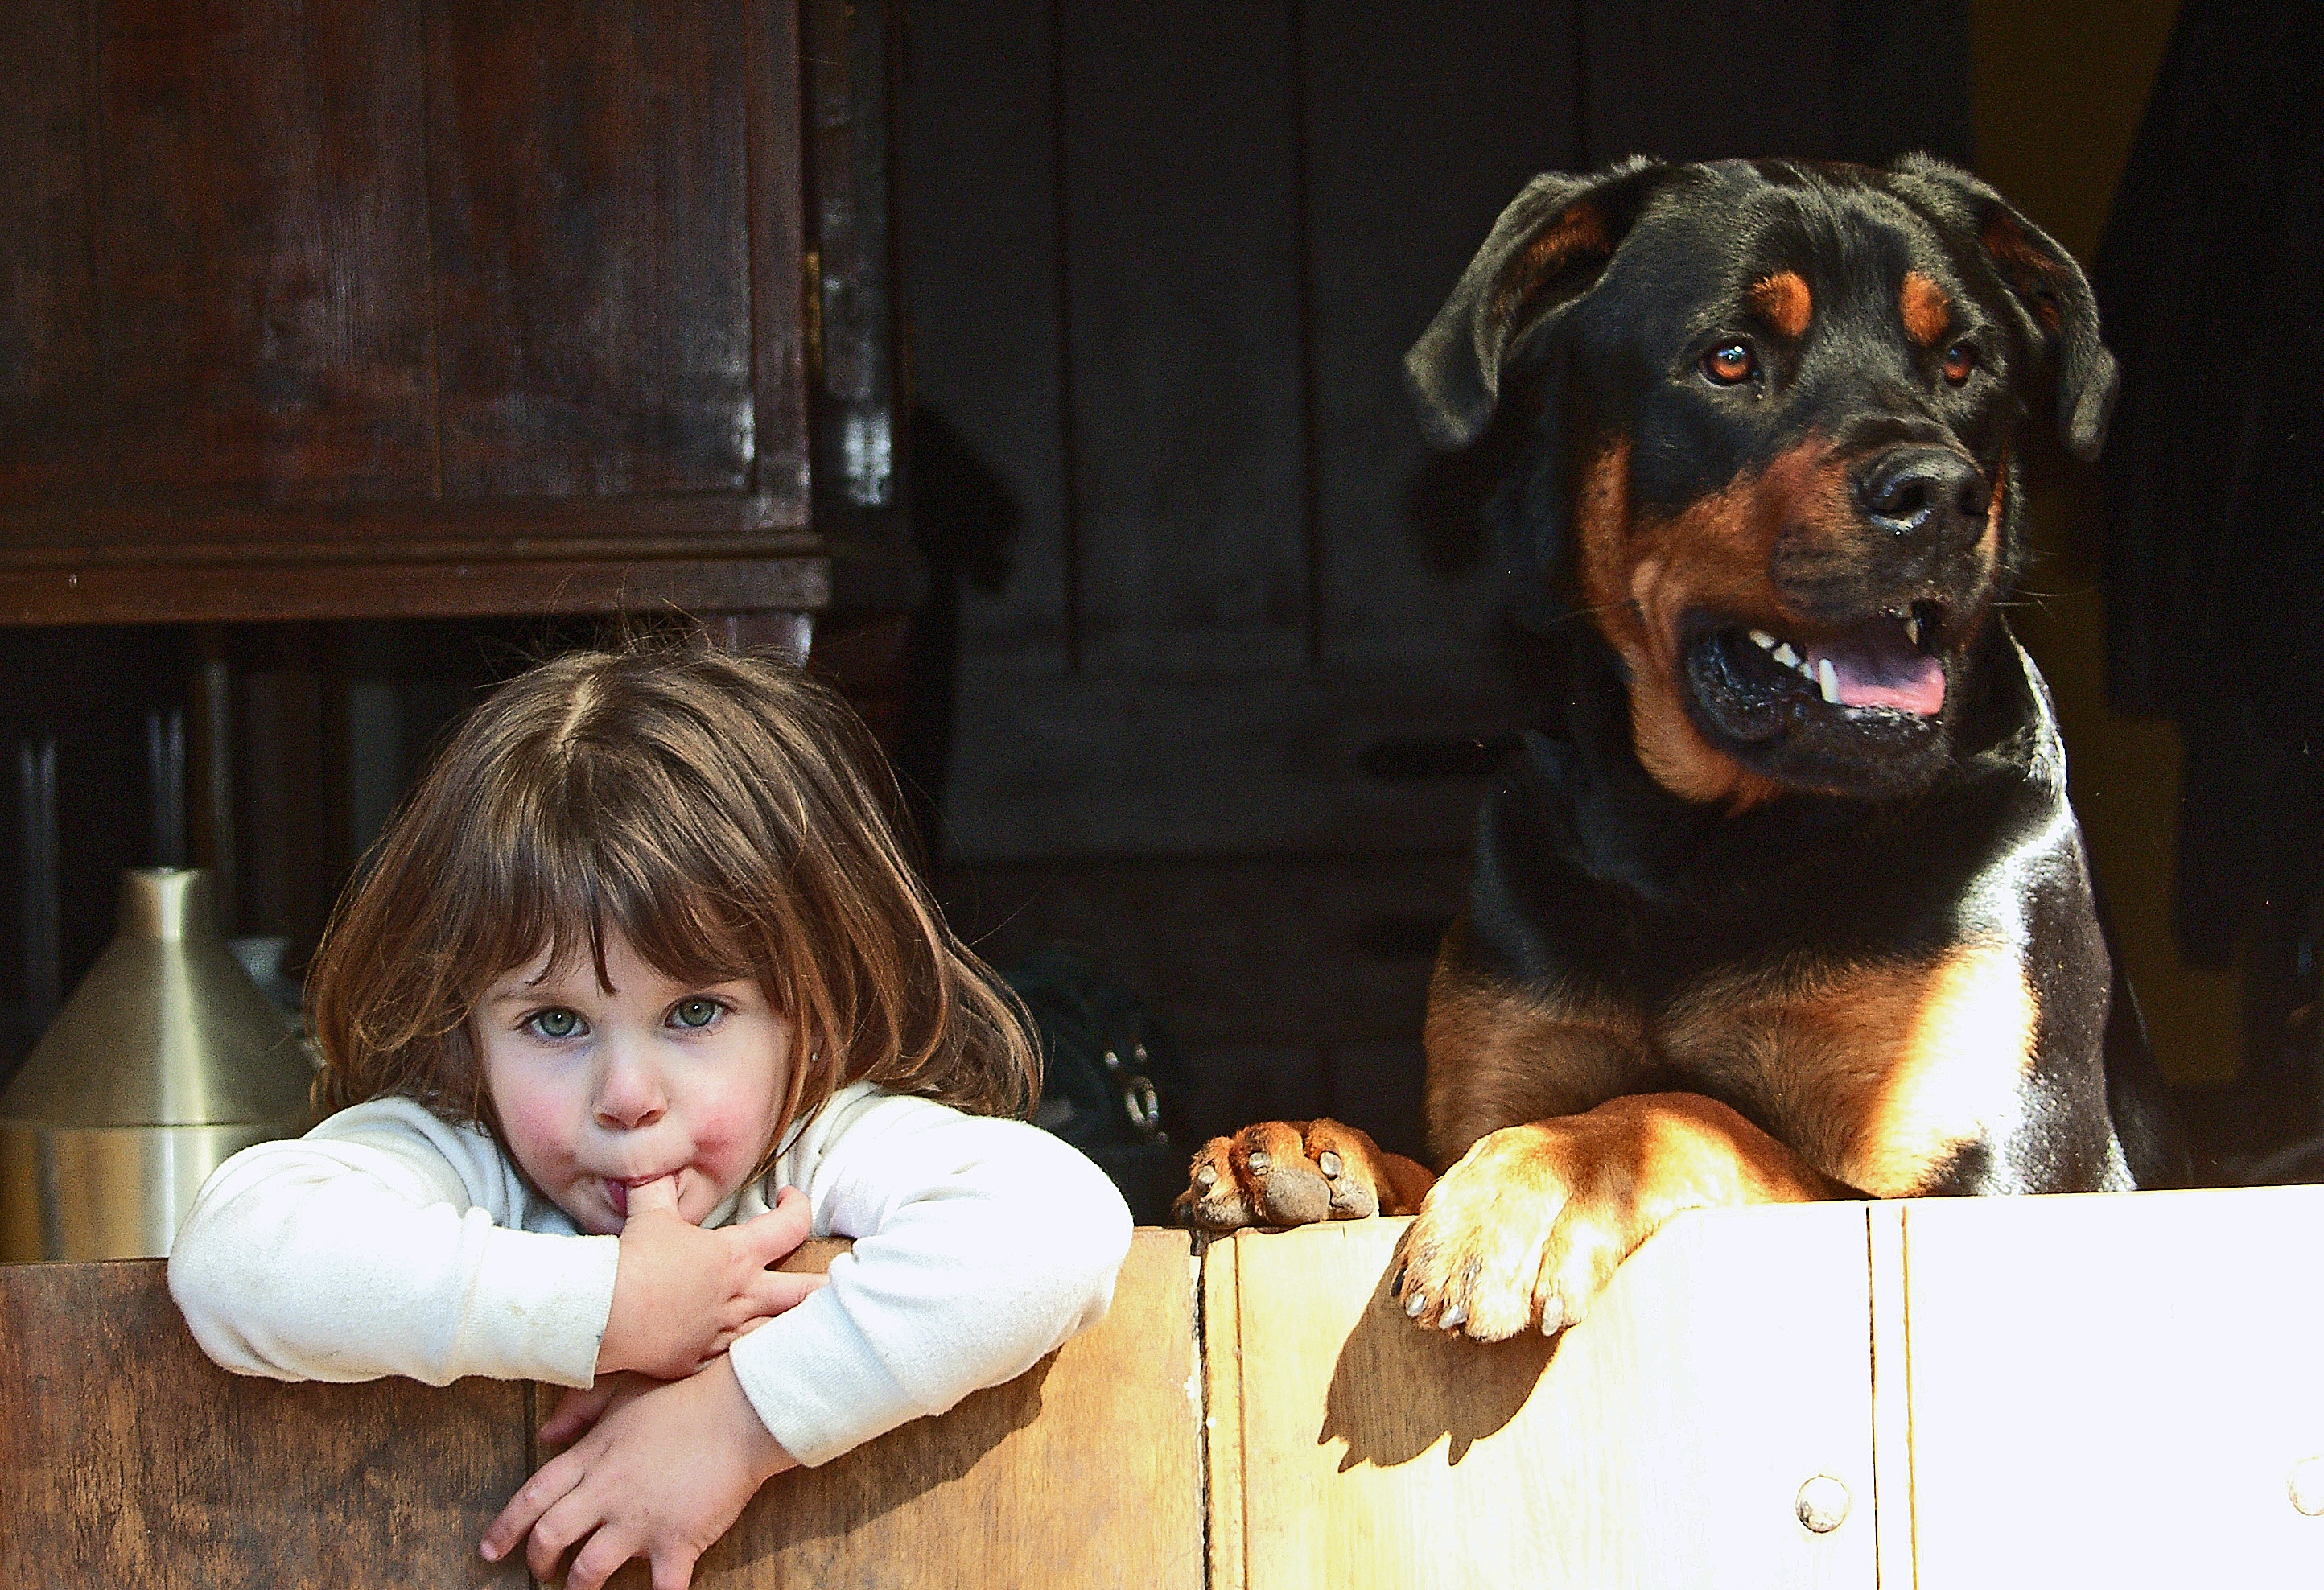
puppy, dog, mammal, ggl1, varios, somer, rottweiler, dog like mammal